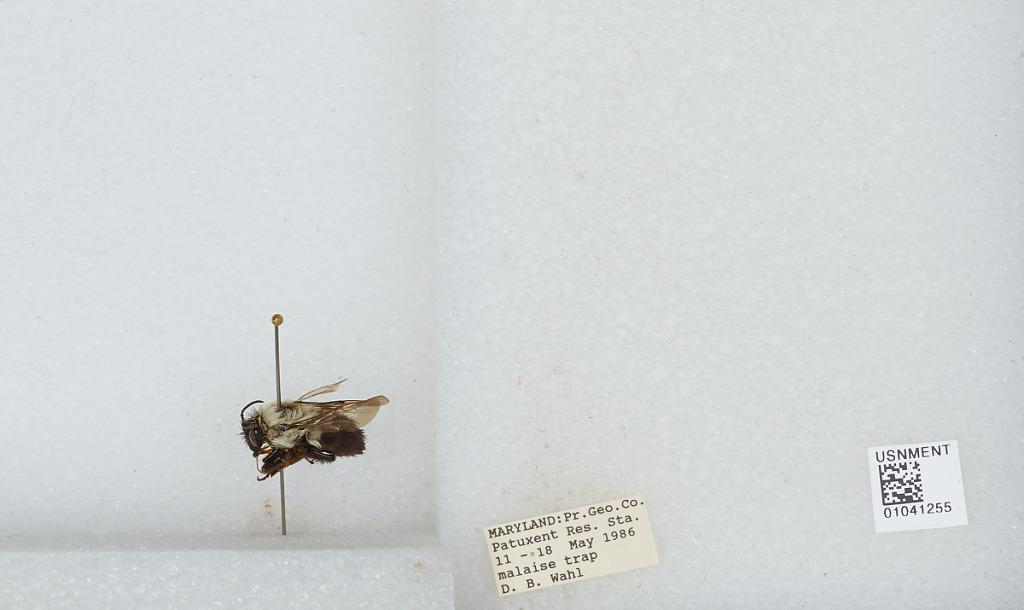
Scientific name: Bombus sp.
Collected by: D. Wahl
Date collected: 1986-5-11
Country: United States
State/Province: Maryland
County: Prince George's
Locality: Patuxent Research Station
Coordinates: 39.06, -76.78